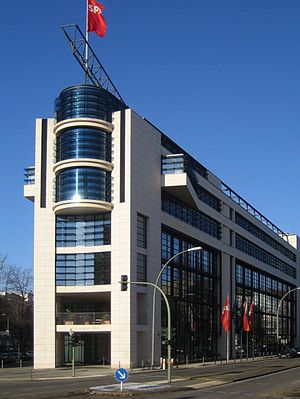
Willy-Brandt-Haus
SPD's hovedkontor, Willy-Brandt-Haus, med Stresemannstraße til venstre og Wilhelmstraße til højre.
Willy-Brandt-Haus er en bygning i bydelen Kreuzberg, på hjørnet af Stresemannstraße og Wilhelmstraße i den tyske hovedstad Berlin. Bygningen huser hovedkontoret for det tyske socialdemokratiske parti, SPD og har navn efter Willy Brandt, tidligere forbundskansler og overborgmester i Berlin.